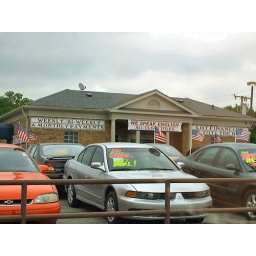
I thought this was funny...look at the sign over the entrance of the building